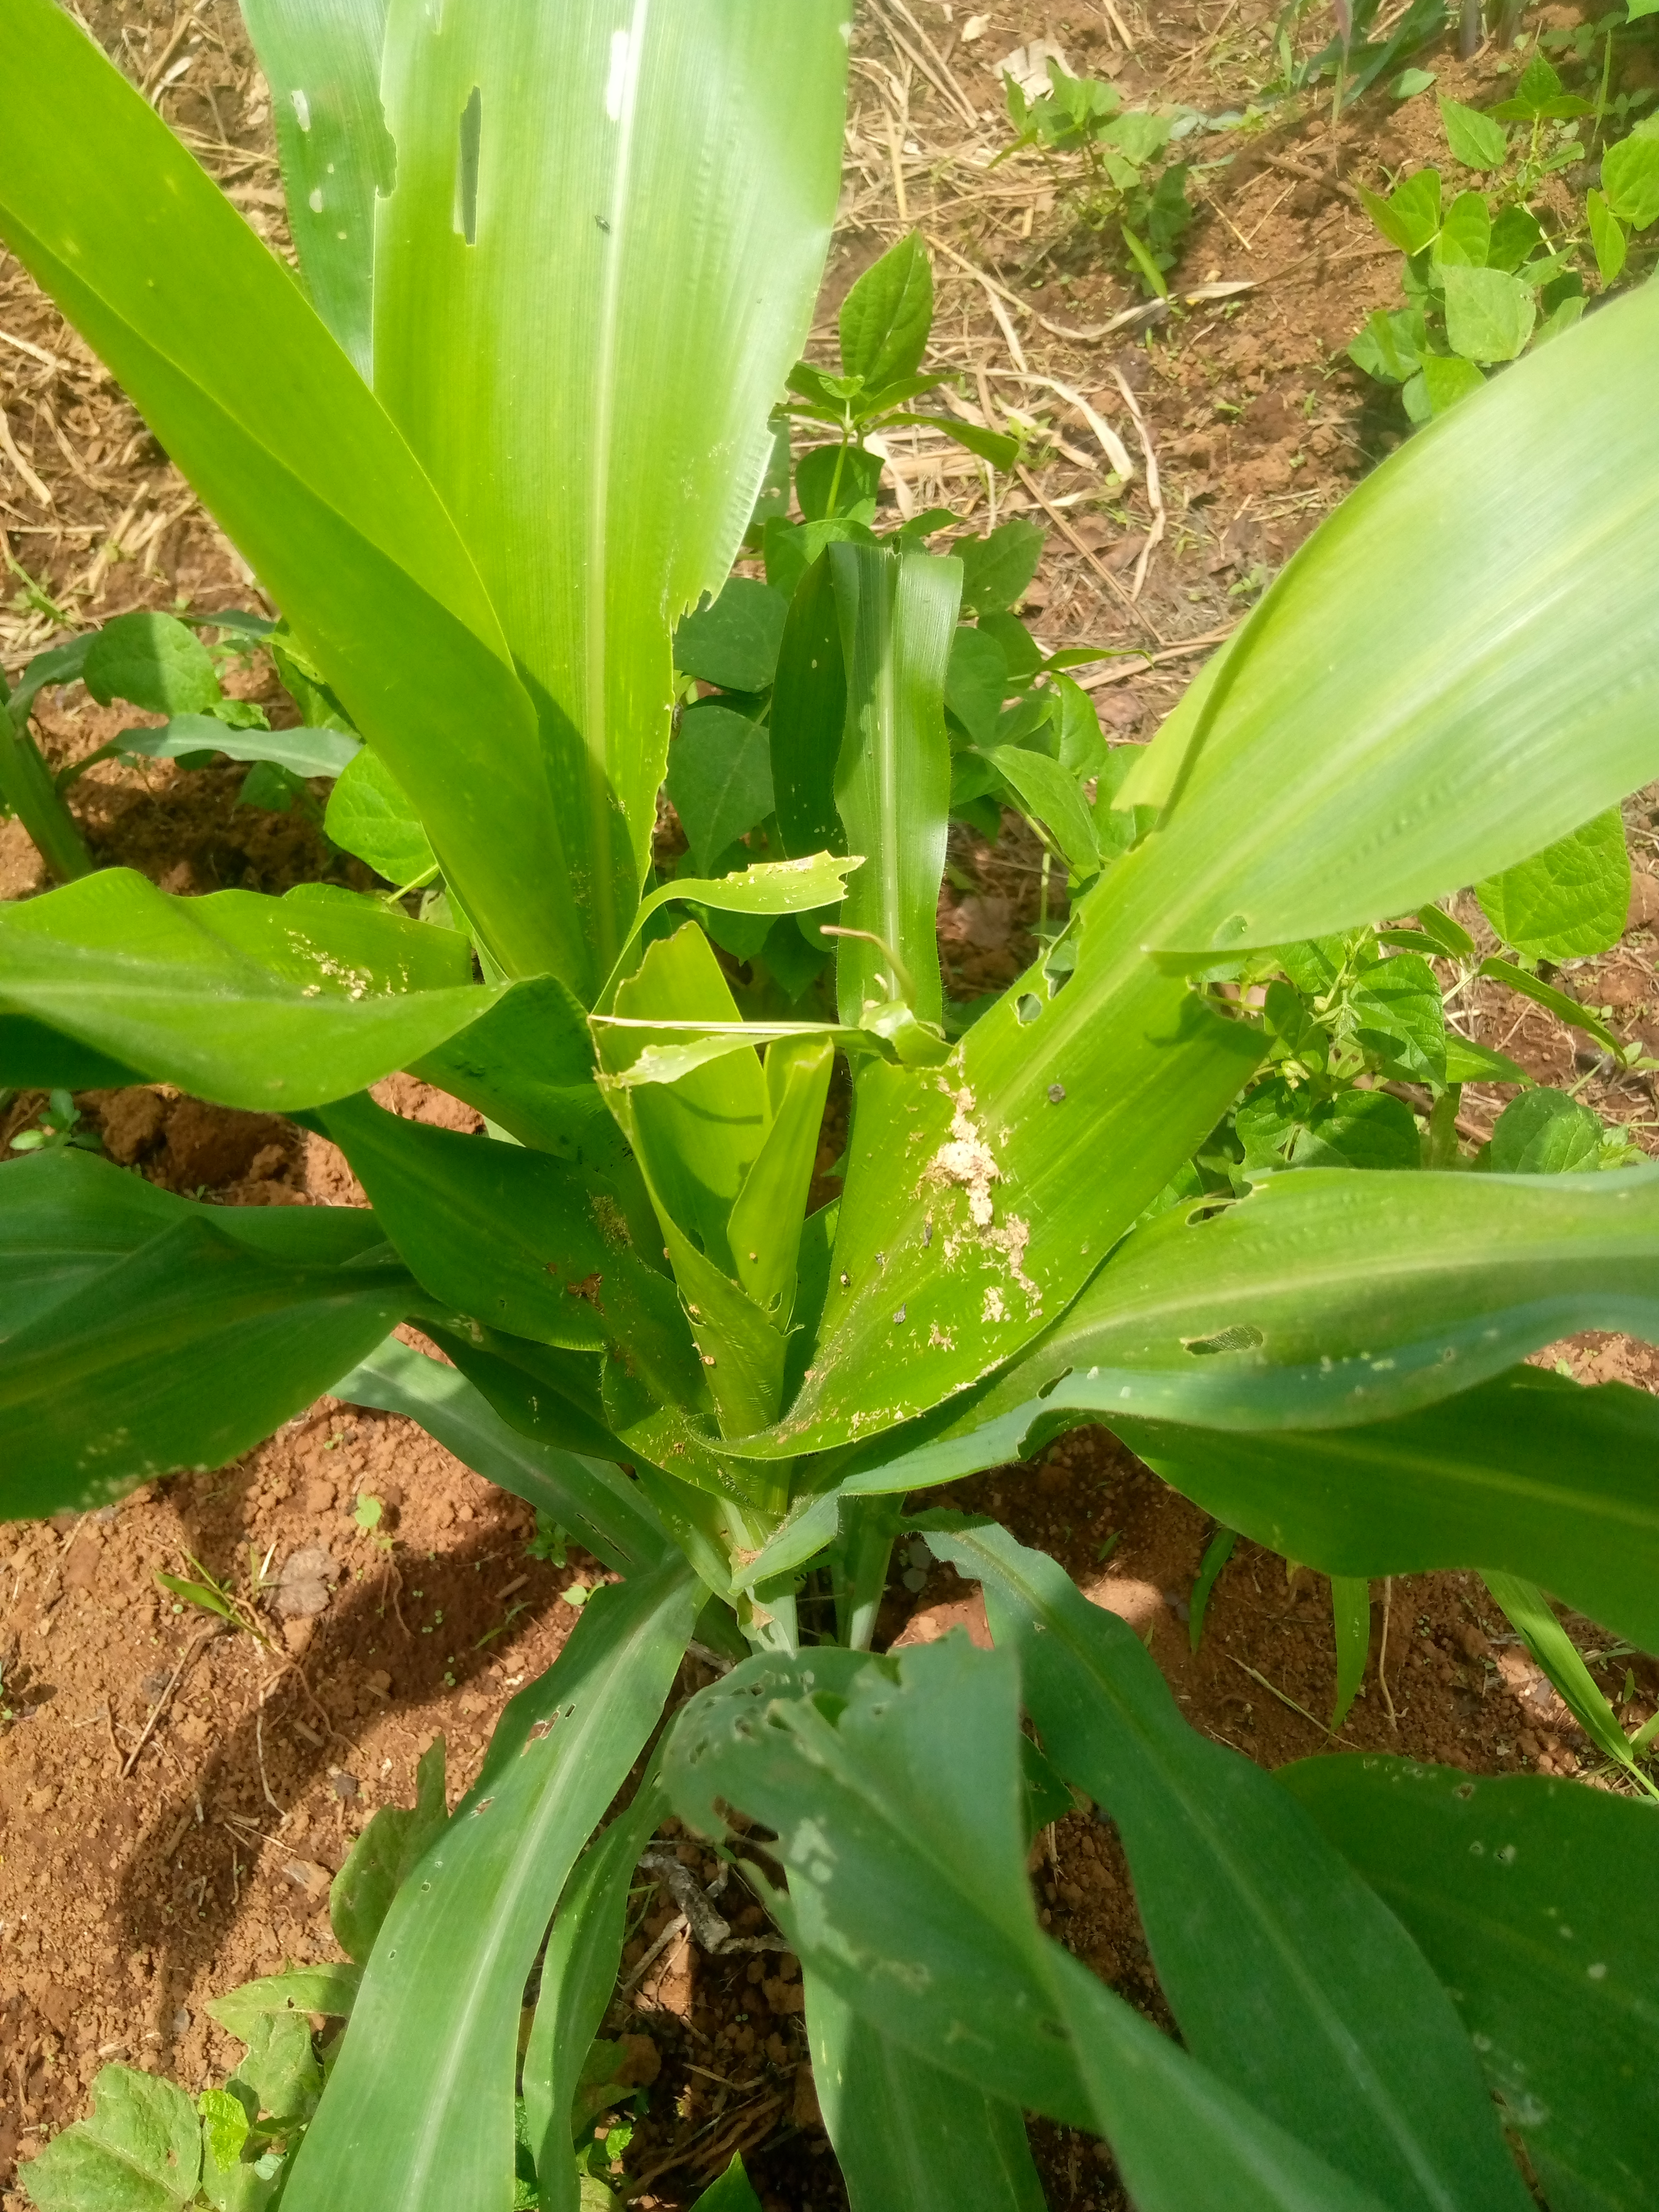
Label: spodoptera_frugiperda